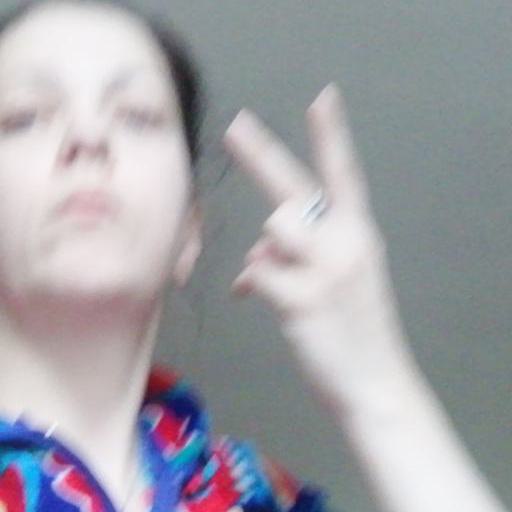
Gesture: peace_inverted